Henry Grover

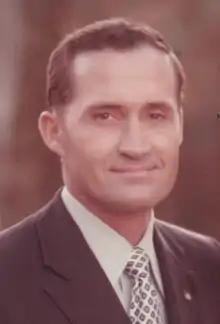
Grover in 1971

Henry Cushing Grover (April 1, 1927 – November 28, 2005), usually known as Hank Grover, was an American politician from the U.S. state of Texas best known for his relatively narrow defeat in the 1972 Texas gubernatorial election. If elected, Grover would have been the first Republican and Catholic governor. He died on November 28, 2005, aged 78.